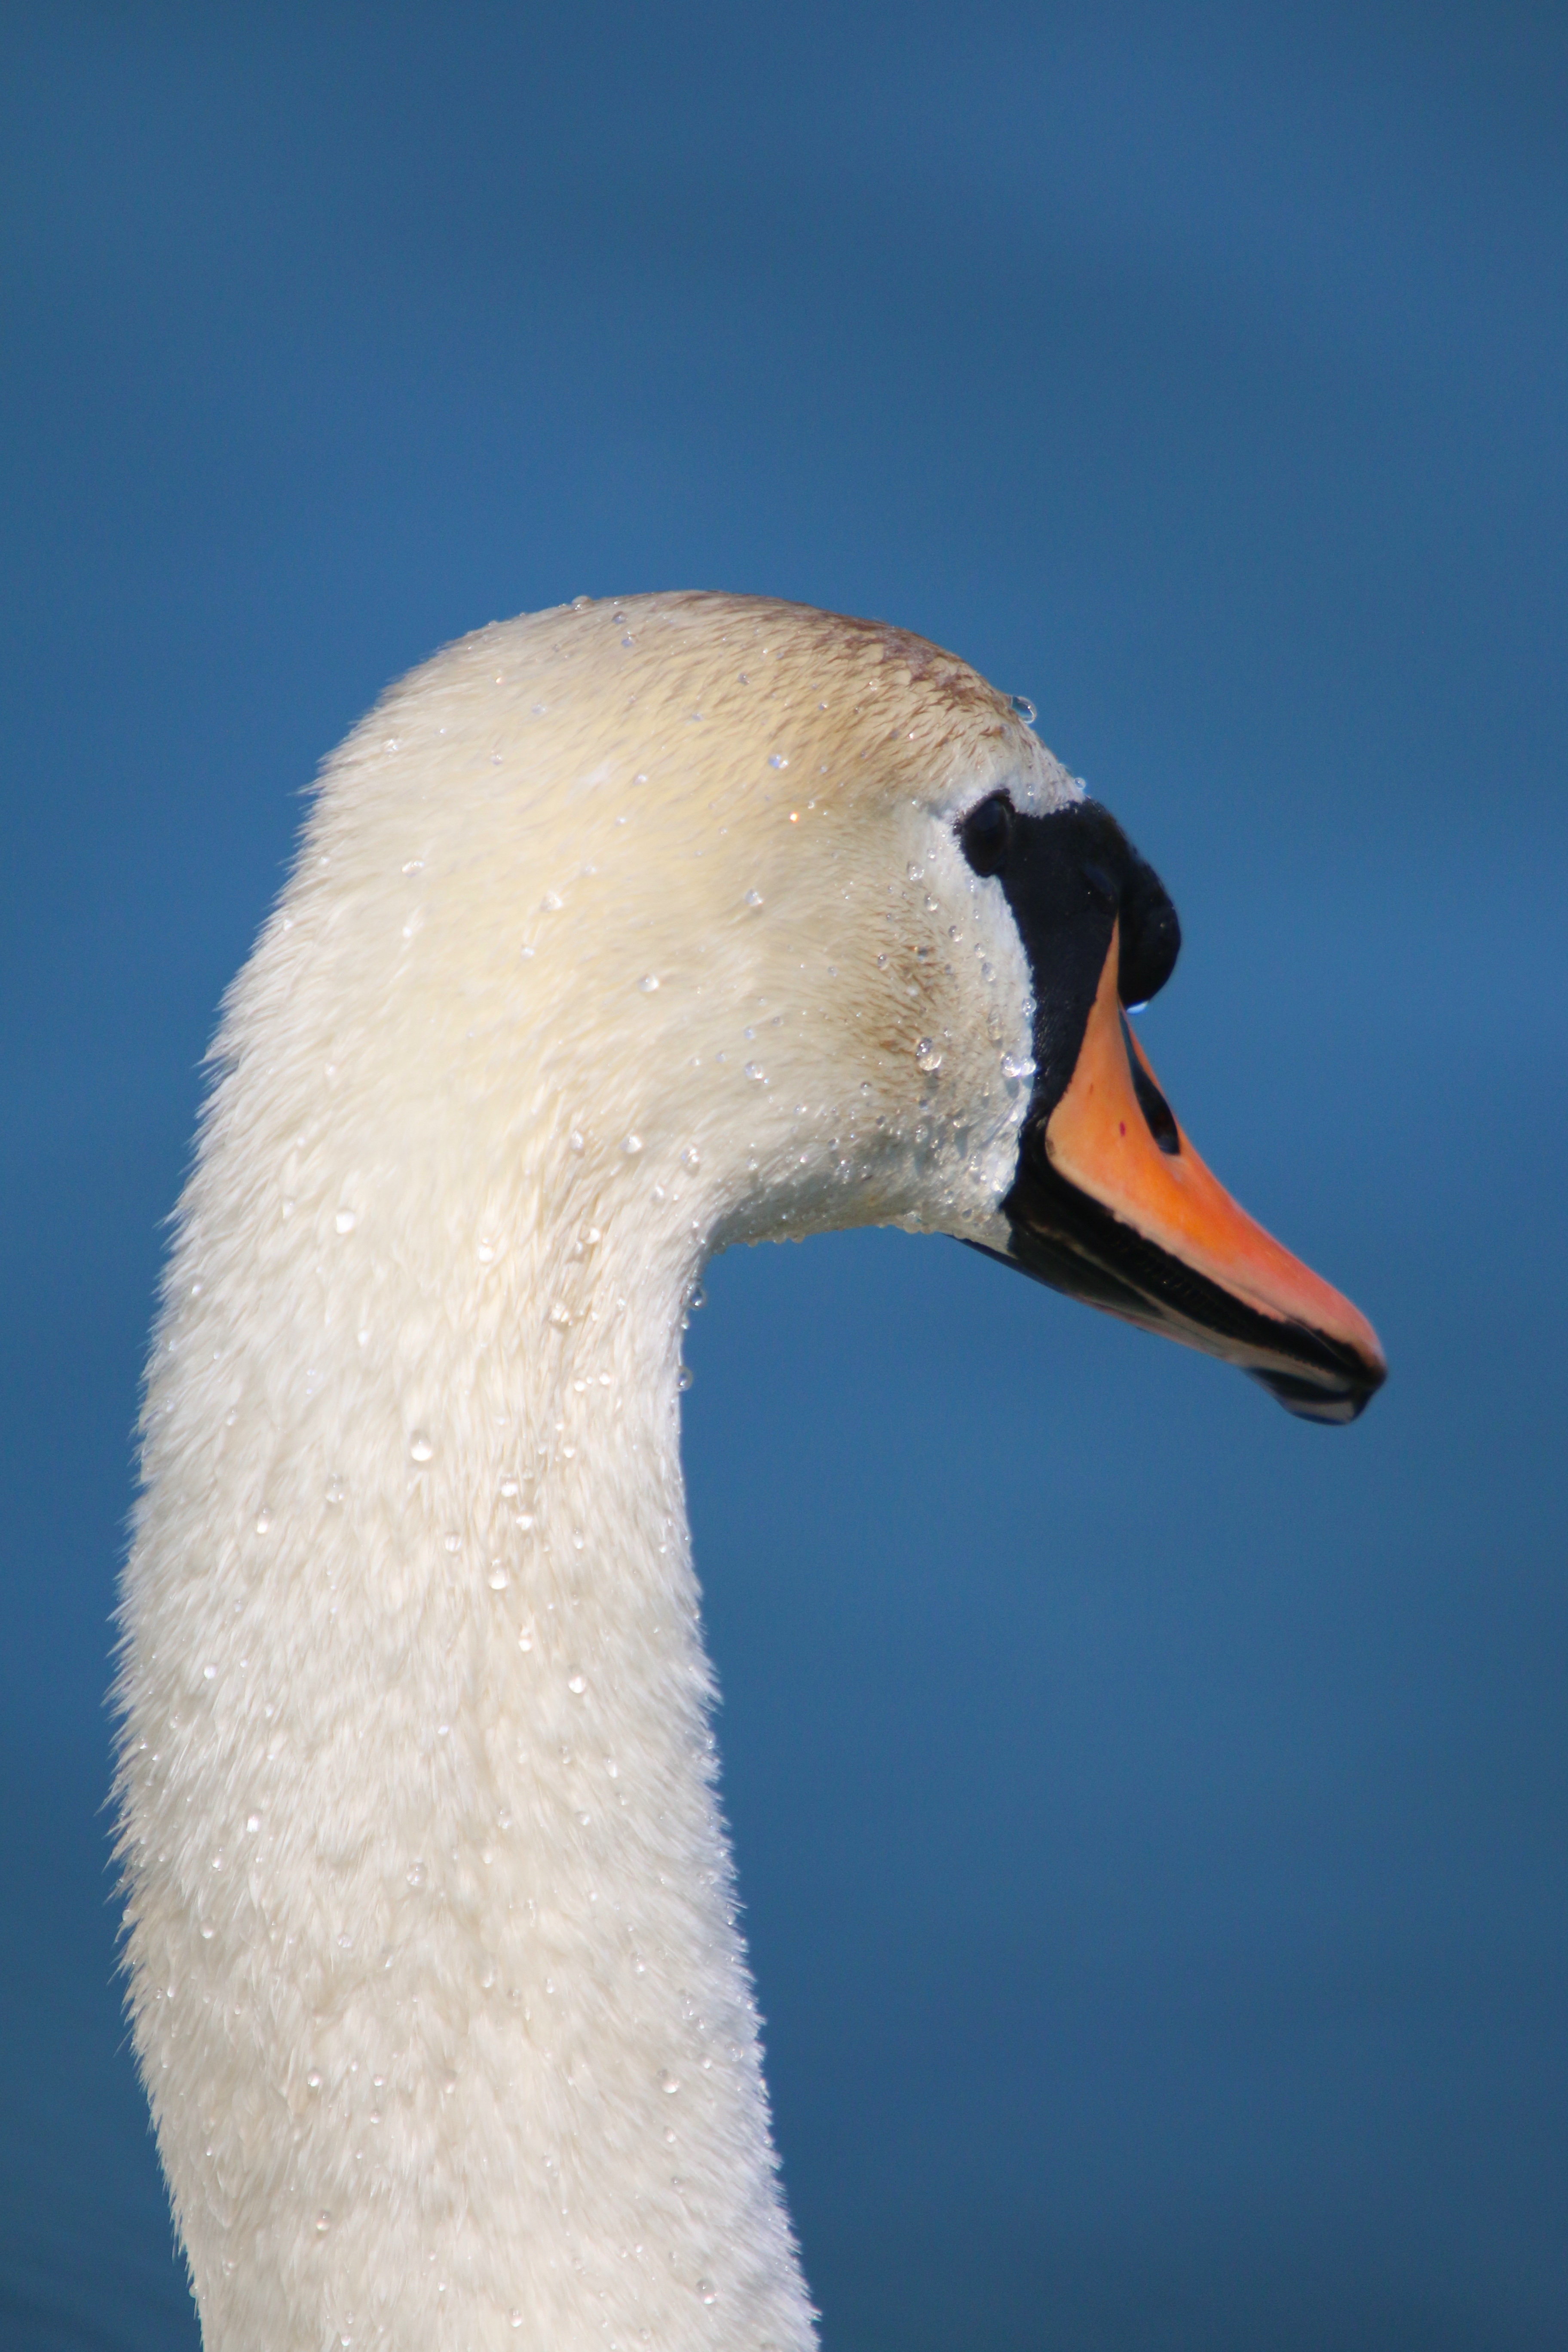
bird, wing, animal, beak, fauna, close up, swan, head, vertebrate, waterfowl, water bird, drop of water, ducks geese and swans